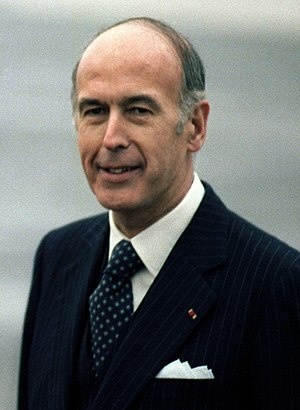
Den Europæiske Unions historie / 2004 – nu: Nyere historie / Forfatningstraktaten / Det Europæiske Konvent
Valéry Giscard d'Estaing
Den Europæiske Unions historie omhandler dannelsen af den europæiske økonomiske og politiske union, fra slutningen af 2. verdenskrig og op til i dag.